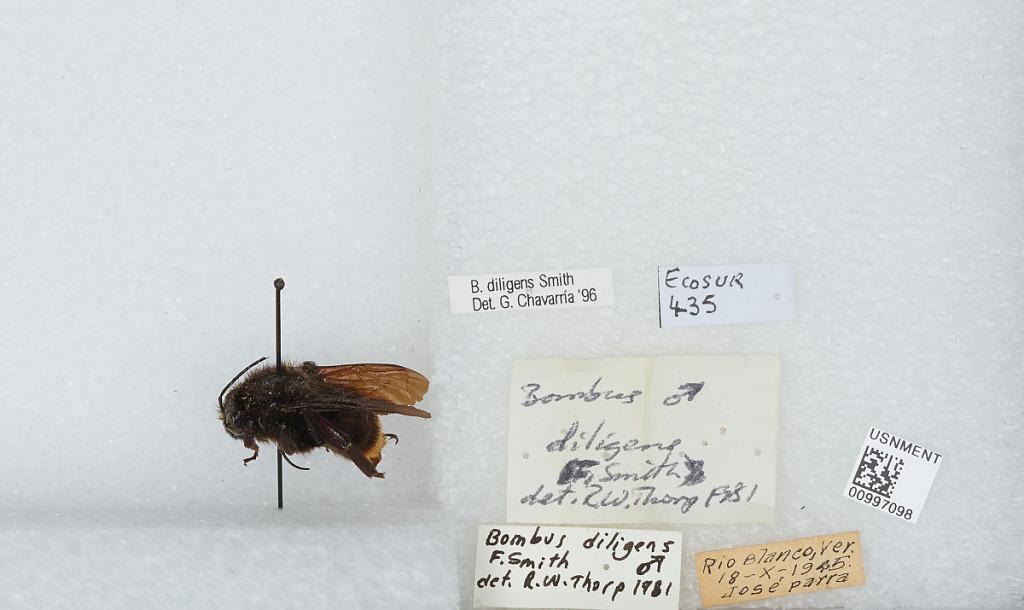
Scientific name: Bombus (Mendacibombus) defector Skorikov
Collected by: J. Parra
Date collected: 1945-10-18
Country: Mexico
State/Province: Veracruz
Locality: Rio Blanco
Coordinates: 18.83, -97.15
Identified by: Thorp, R. W.